Silicon Integrated Systems

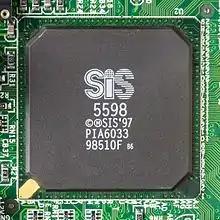
SiS 5598

After this late success, SiS continued positioning itself as a budget chipset producer. The company emphasized high integration to minimize the cost to implement their solutions. As such, SiS one-chip mainboard chipsets that included integrated video, such as the Socket 7-based SiS 5596, SiS 5598, and SiS 530 along with the Slot 1-based SiS 620. These were some of the first PC chipsets with such high integration. They allowed entire system solutions to be built with just a mainboard, system RAM, and a CPU.